Mohanlal

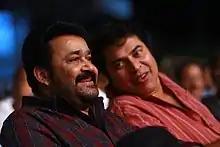
Mohanlal with Mammootty, two of the most influential actors in Malayalam cinema

During this period, Mohanlal played very different roles in films "made by the great masters", such as G. Aravindan, Hariharan, M. T. Vasudevan Nair, Padmarajan, Bharathan and Lohithadas. Mohanlal, along with actor and scriptwriter Sreenivasan, who played his sidekick in several films, showcased the angst of unemployed, educated Malayali youth forced to adapt to hostile environments in many realistic social satires, some of which were written by Sreenivasan himself.